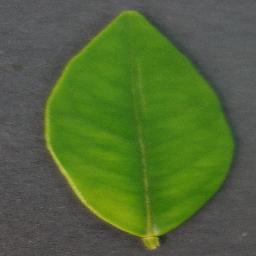
Label: Orange___Haunglongbing_(Citrus_greening)